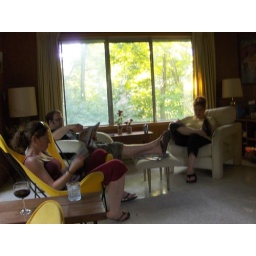
labor day weekend at the lake house in bridgman, michigan with 17 of our closest friends :D